List of concerts at the National Stadium, Cardiff Arms Park

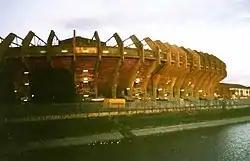
The National Stadium, Cardiff Arms Park

Concerts that were held at the National Stadium, Cardiff Arms Park, Cardiff, Wales, between 1987 and 1996 and included U2, Bon Jovi, Michael Jackson and The Rolling Stones. The last concert at the stadium was performed by Tina Turner on 14 July 1996. In 1997 the National Stadium was demolished to make way for the Millennium Stadium.